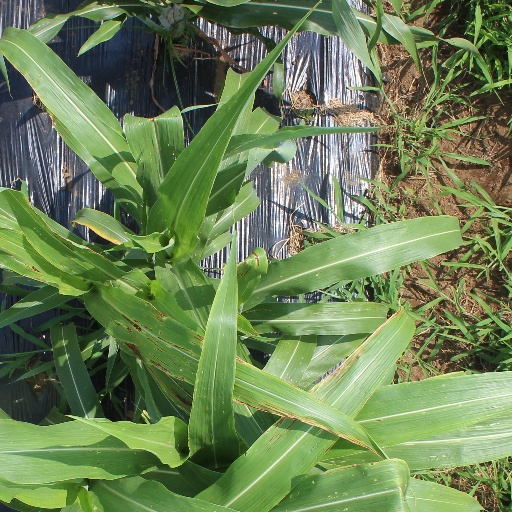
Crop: sorghum